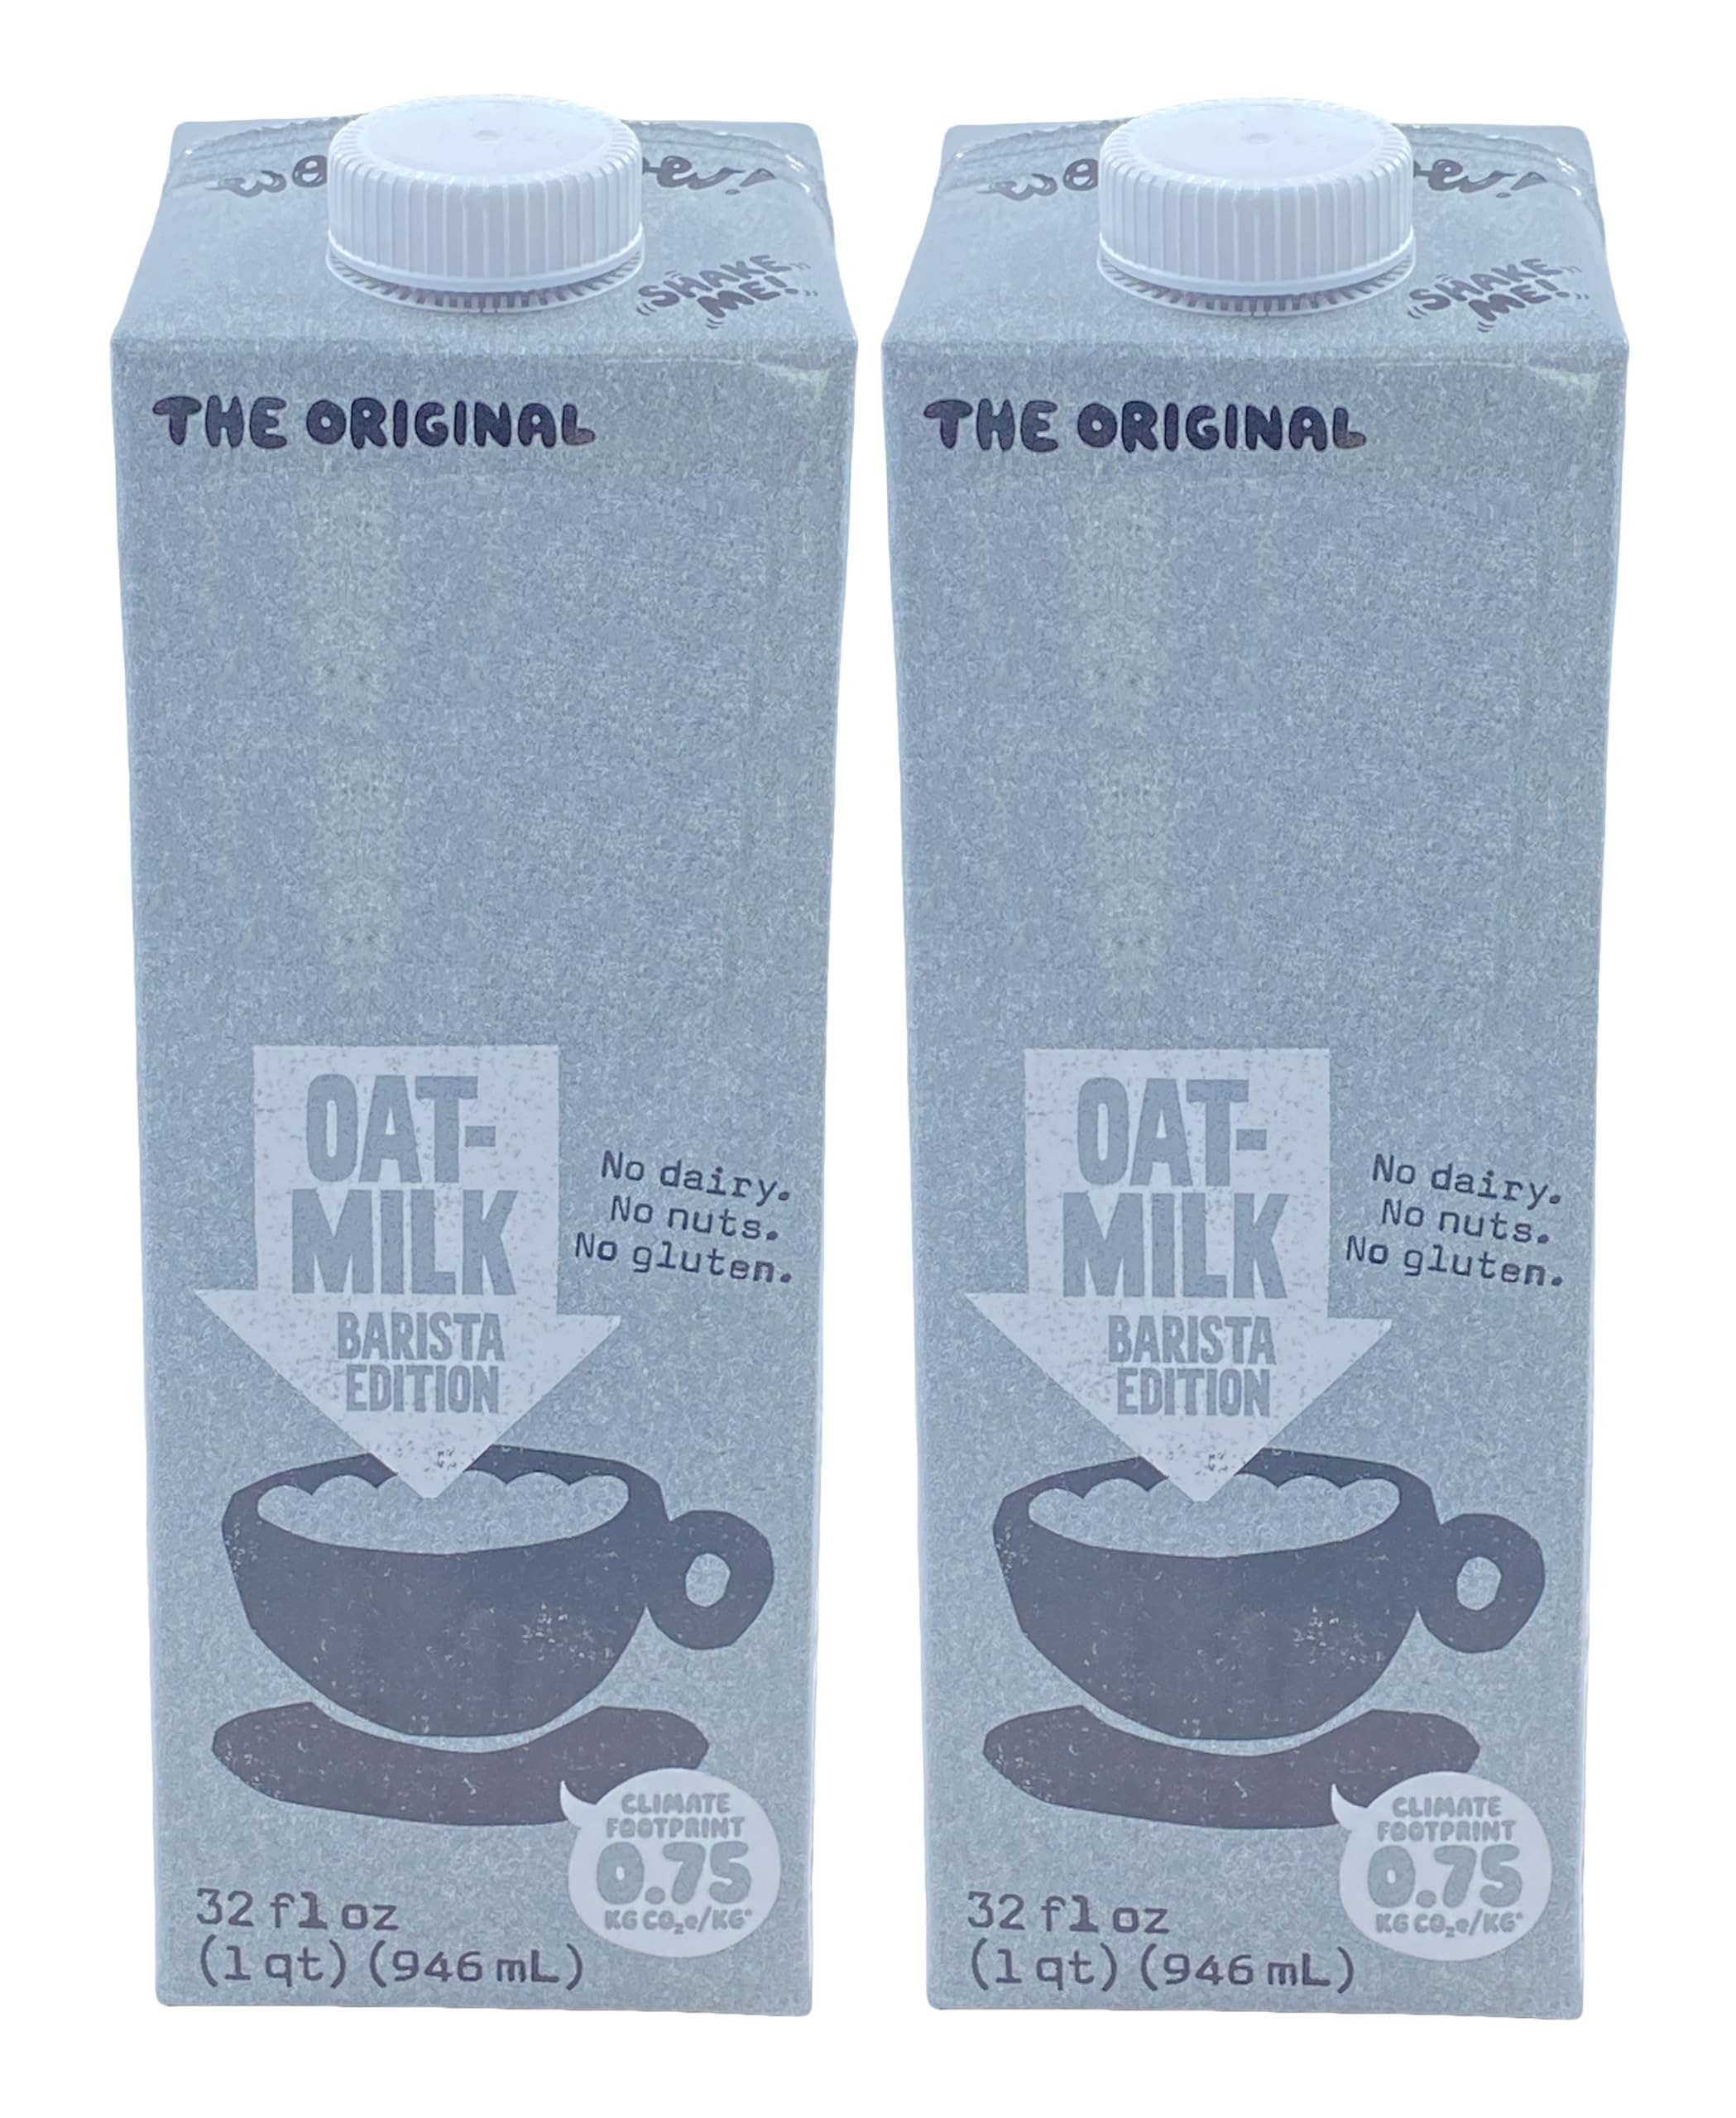
Item Name: Oat Milk | 32 oz. | Pack of 2 | (Barista Edition)
Bullet Point 1: (2) 32 oz. Oat Milk
Bullet Point 2: Plant-based milk made from 100% non-GMO oats
Bullet Point 3: Ideal for use in beverages, smoothies, cereal, cooking, and baking
Bullet Point 4: Shelf-stable; refrigerate after opening
Product Description: Create delicious plant-based drinks and dishes that vegans will love with oat milk. This plant-based milk is made from 100% non-GMO oats. It has a mild, neutral flavor and a rich, creamy texture that is ideal for use in beverages and culinary applications. This oat milk is perfect for vegan and dairy-free diets and is also safe for individuals with soy, tree nut, and peanut allergies, making it a great choice for a variety of diets and lifestyles. Plus, this oat milk is enriched with vitamins A, D2, B12, riboflavin, and calcium to help vegans and omnivores alike get the essential nutrients they need! It's also a great source of soluble fiber and contains only naturally occurring sugars.
Value: 32.0
Unit: Fl Oz

Price: 20.6